Striker's Independent Society

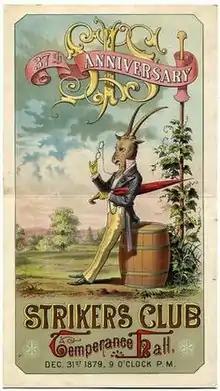
37th Anniversary Ball Invitation

The Striker's Independent Society (SIS) is the oldest continuously active mystic society in Mobile, founded in 1843 (during Mobile's first American period), Alabama. Mobile's Mardi Gras history spans over 300 years, as customs changed with the ruling nations: Mobile was the capital of French Louisiana in 1702, then British in 1763, then Spanish in 1780, entered the Republic of Alabama, was declared American in 1812 (captured in 1813), a U.S. state in 1819, then Confederate in 1860, then became American again in 1865 and participated in Carnival during New Year's Eve and New Year's Day celebrations. It is the oldest remaining mystic society in America but no longer hosts an annual parade.